Dennis A. Wicker

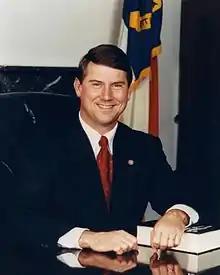

Dennis Alvin Wicker (born June 14, 1952) is an American lawyer and politician who served as a member of the North Carolina House of Representatives from 1981 to 1993 and as the 31st lieutenant governor of North Carolina from 1993 to 2001. As lieutenant governor, he became the first statewide elected official to chair the State Board of Community Colleges, which sets policy for the state's 58-campus system. Wicker was also a member of the North Carolina State Board of Education and the State Board of Economic Development.